Enver Hoxha

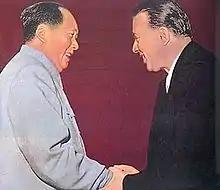
Mao Zedong and Hoxha in 1956

After the break with Yugoslavia, Hoxha aligned himself with the Soviet Union. From 1948 to 1960, $200 million in Soviet aid was given to Albania for technical and infrastructural expansion. Albania was admitted to the Comecon on 22 February 1949, and it served as a pro-Soviet force on the Adriatic. A Soviet submarine base was built on the Albanian island of Sazan near Vlorë, posing a hypothetical threat to the U.S. Sixth Fleet in the Mediterranean. Relations with the Soviet Union remained close until the death of Stalin in March 1953. It was followed by 14 days of national mourning in Albania – more than in the Soviet Union. Hoxha assembled the population of Tirana in the capital's largest square, which featured a Stalin statue, requested that they kneel and take a 2,000-word oath of "eternal fidelity" and "gratitude" to their "beloved father" and "great liberator".